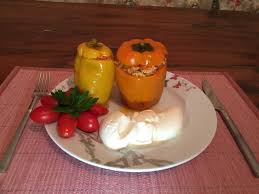
Yemek: biber_dolmasi